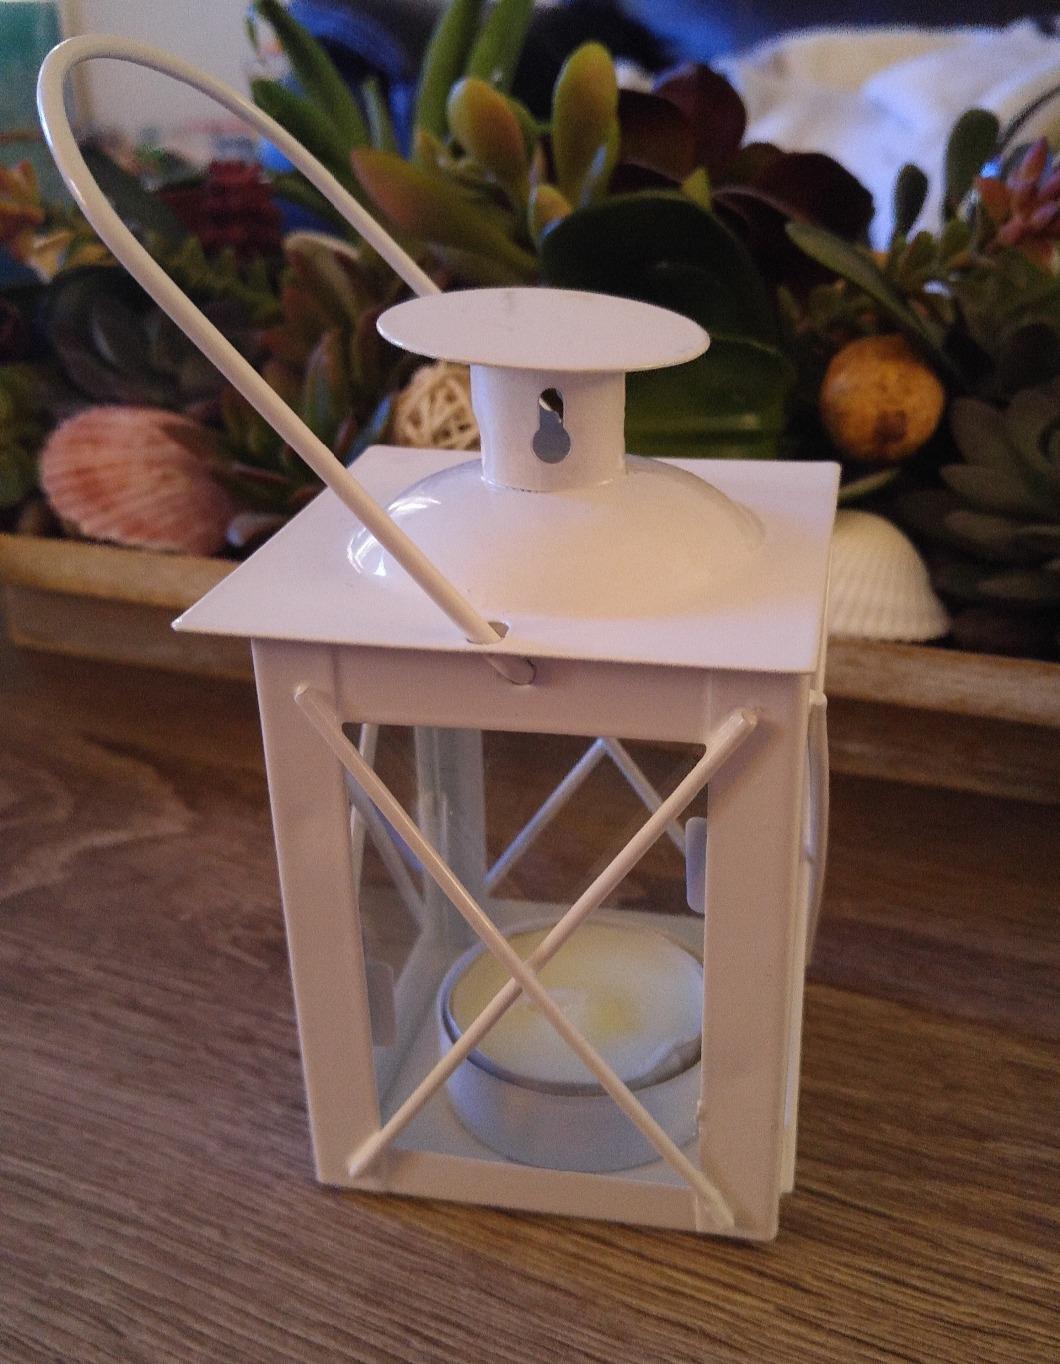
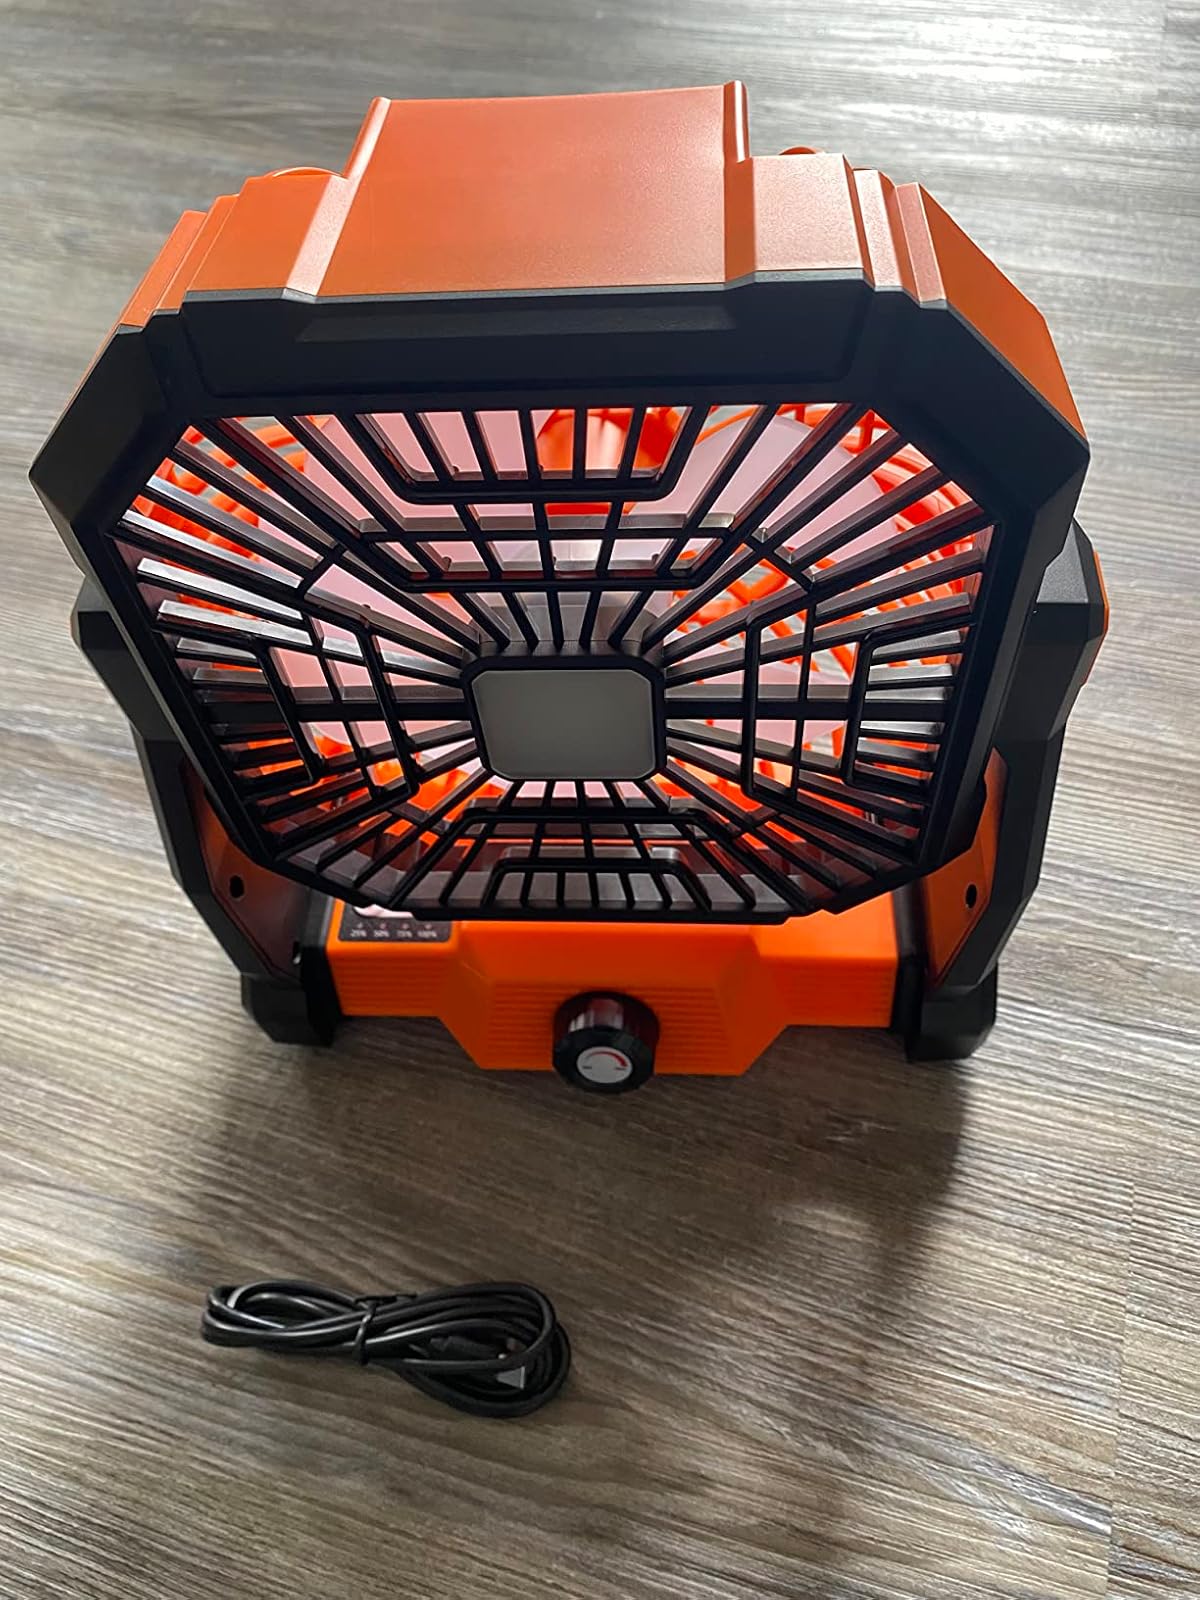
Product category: lantern
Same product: no